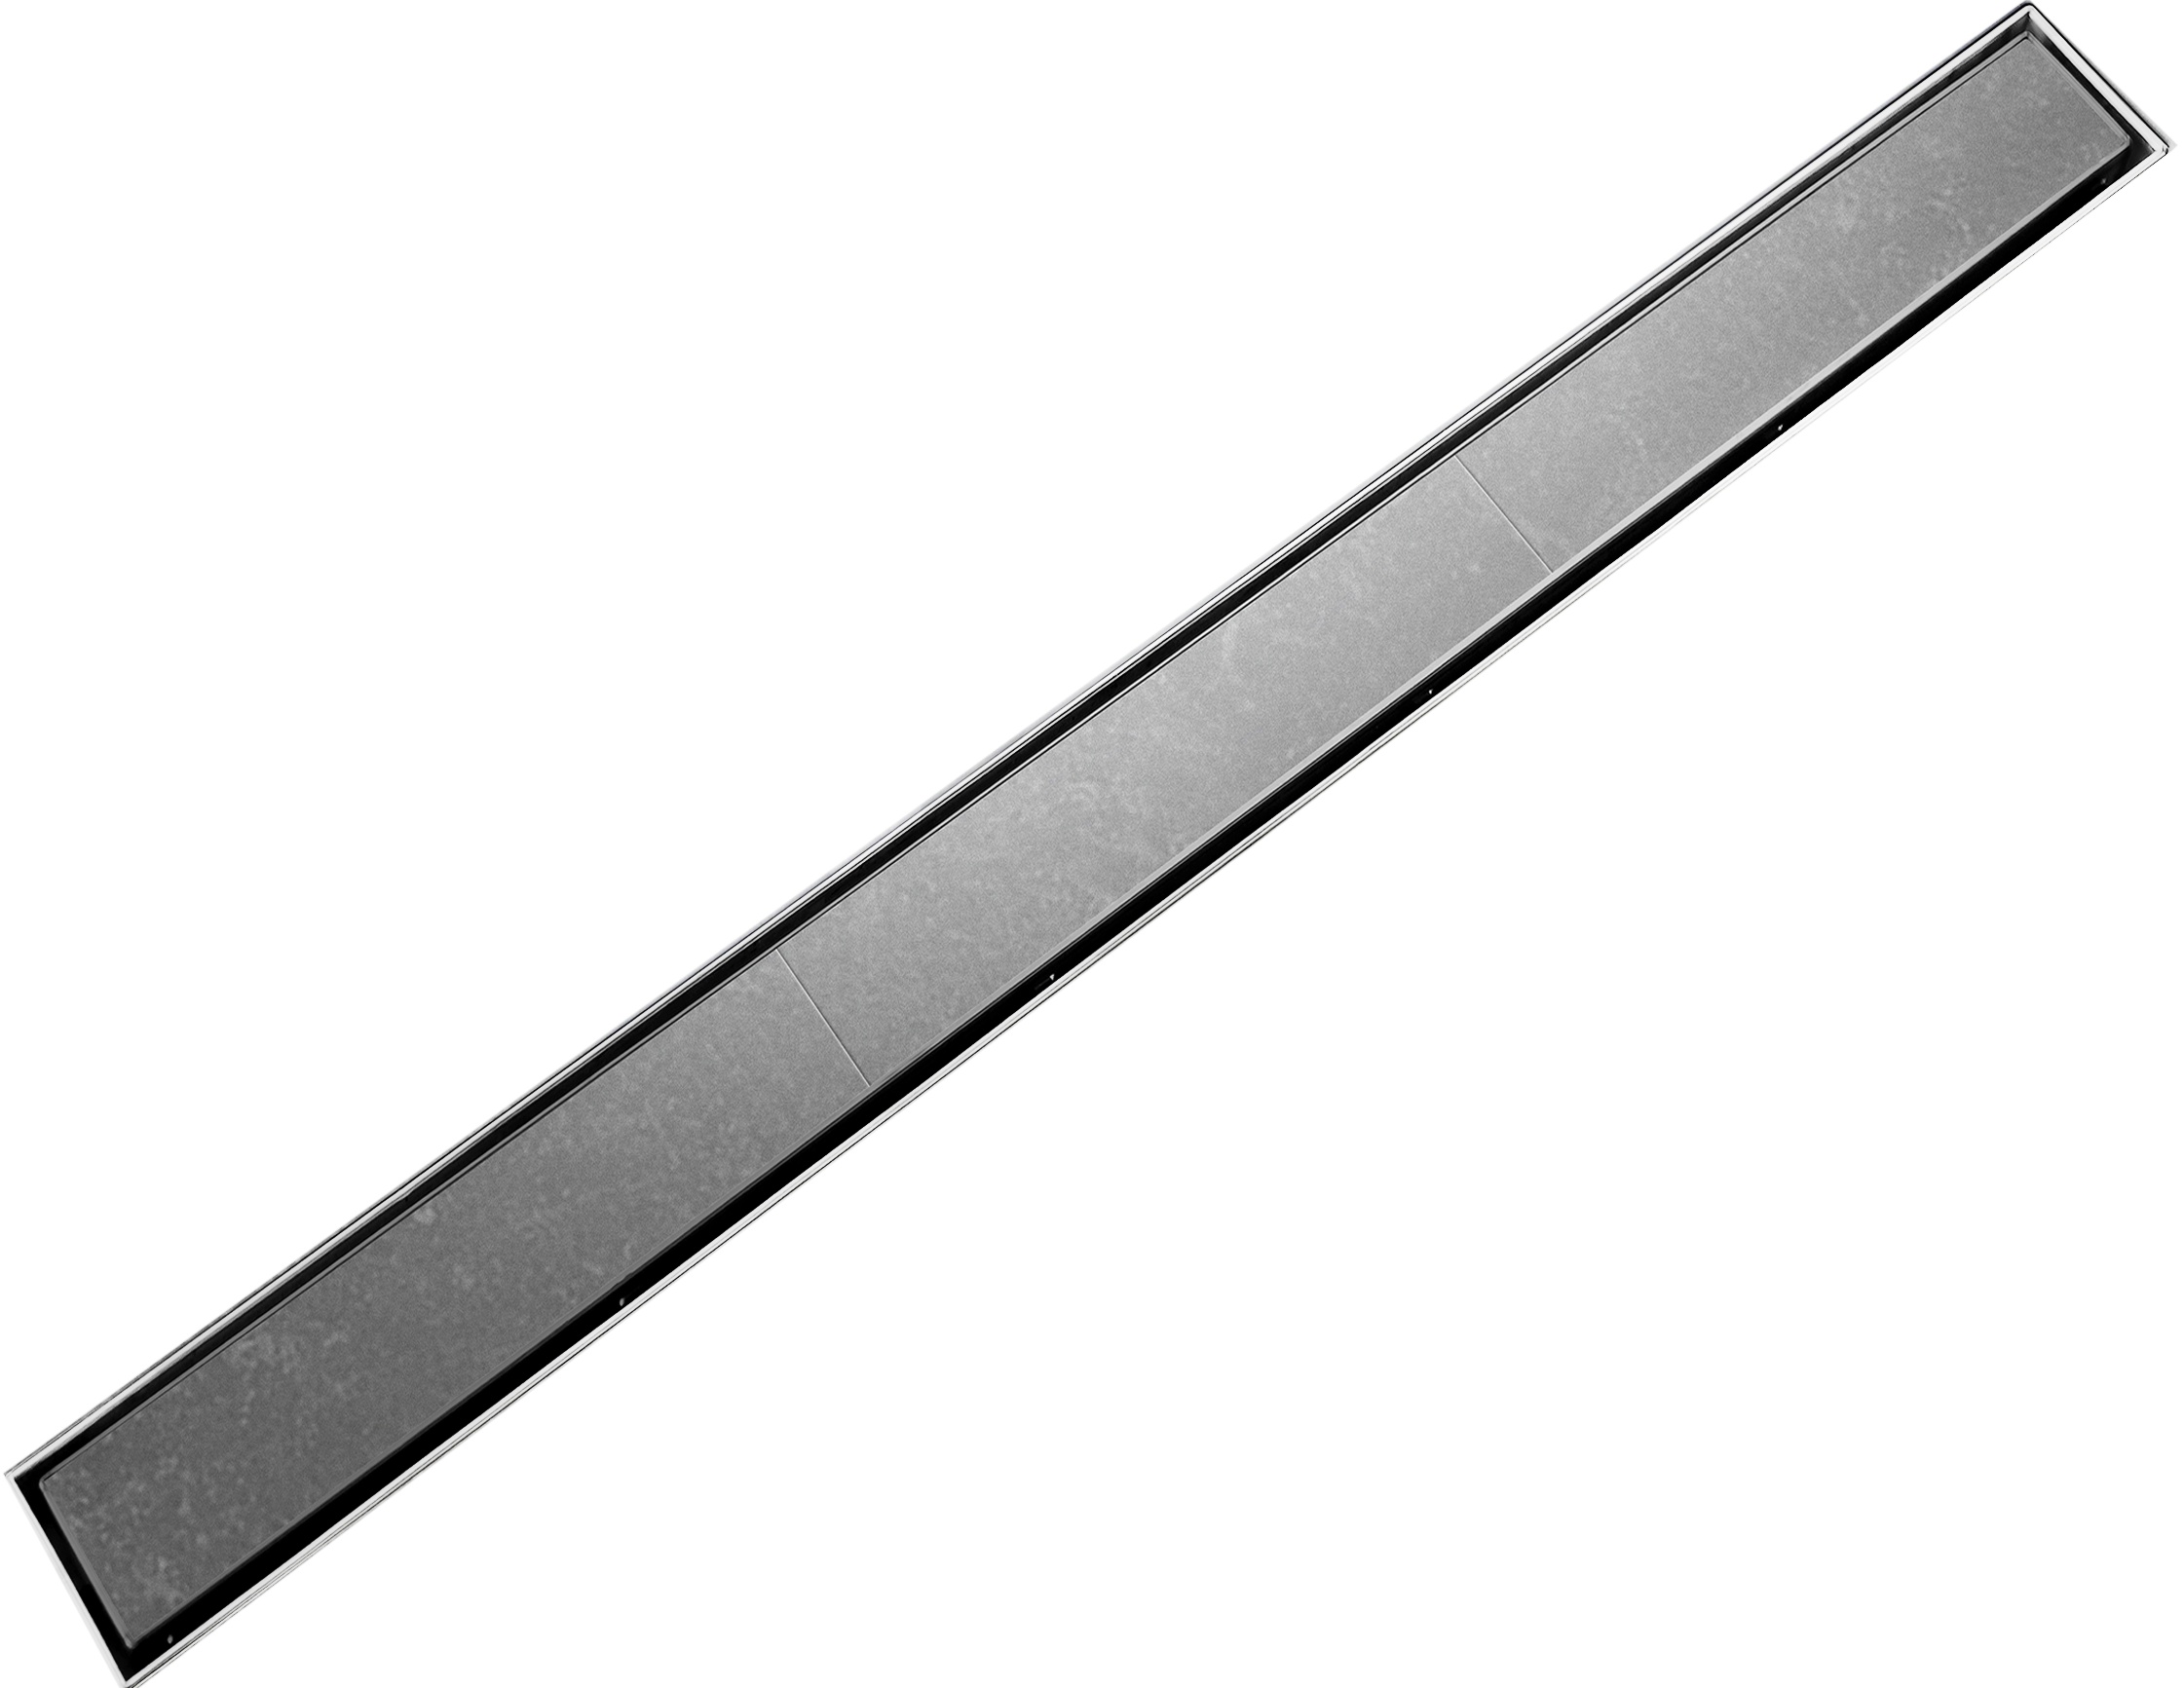
CFG BUILDERS RANGE TILE INSERT CHANNEL GRATE
Brand: BELLA VISTA
Category: Home & Garden > Fireplace & Wood Stove Accessories > Fireplace & Wood Stove Grates